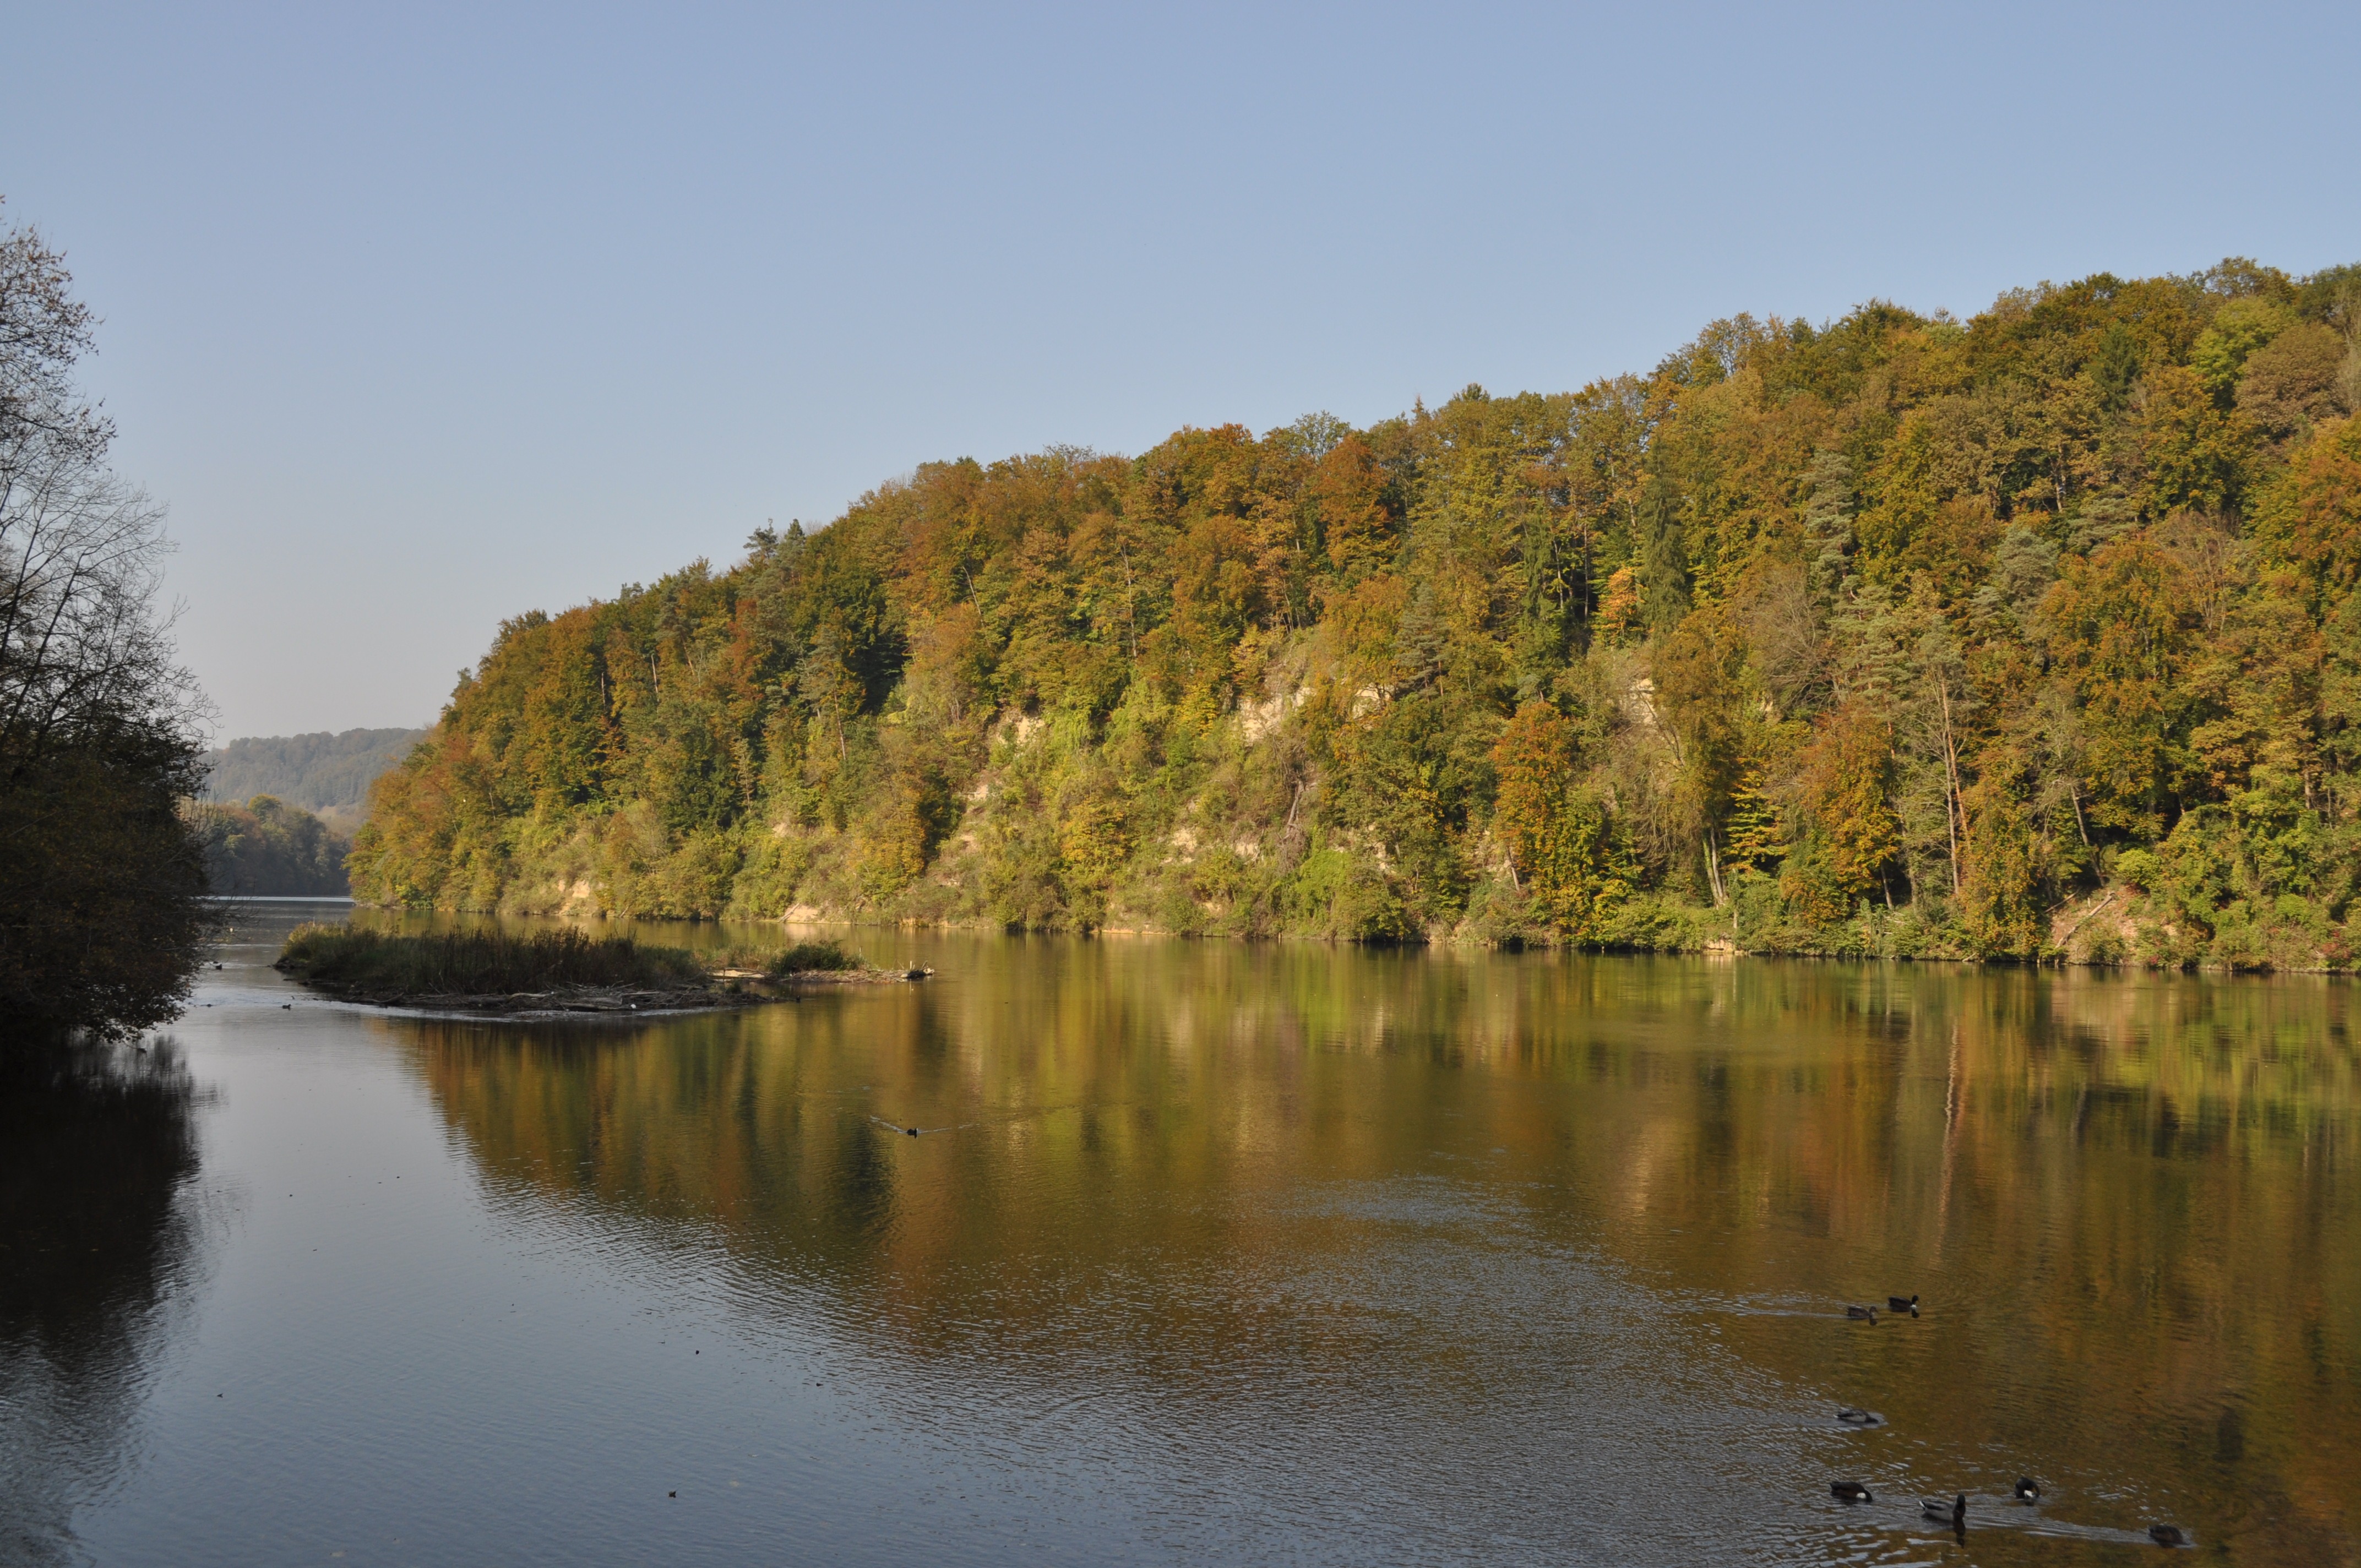
landscape, tree, water, nature, wilderness, mountain, leaf, lake, river, pond, green, reflection, autumn, reservoir, season, body of water, wetland, switzerland, habitat, loch, rhine, natural landscape, river landscape, atmospheric phenomenon, woody plant